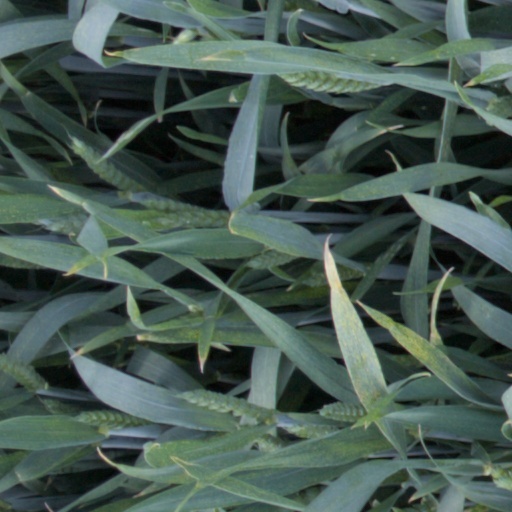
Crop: wheat